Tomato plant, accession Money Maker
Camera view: vertical (180 deg); turntable rotation: 120 degrees
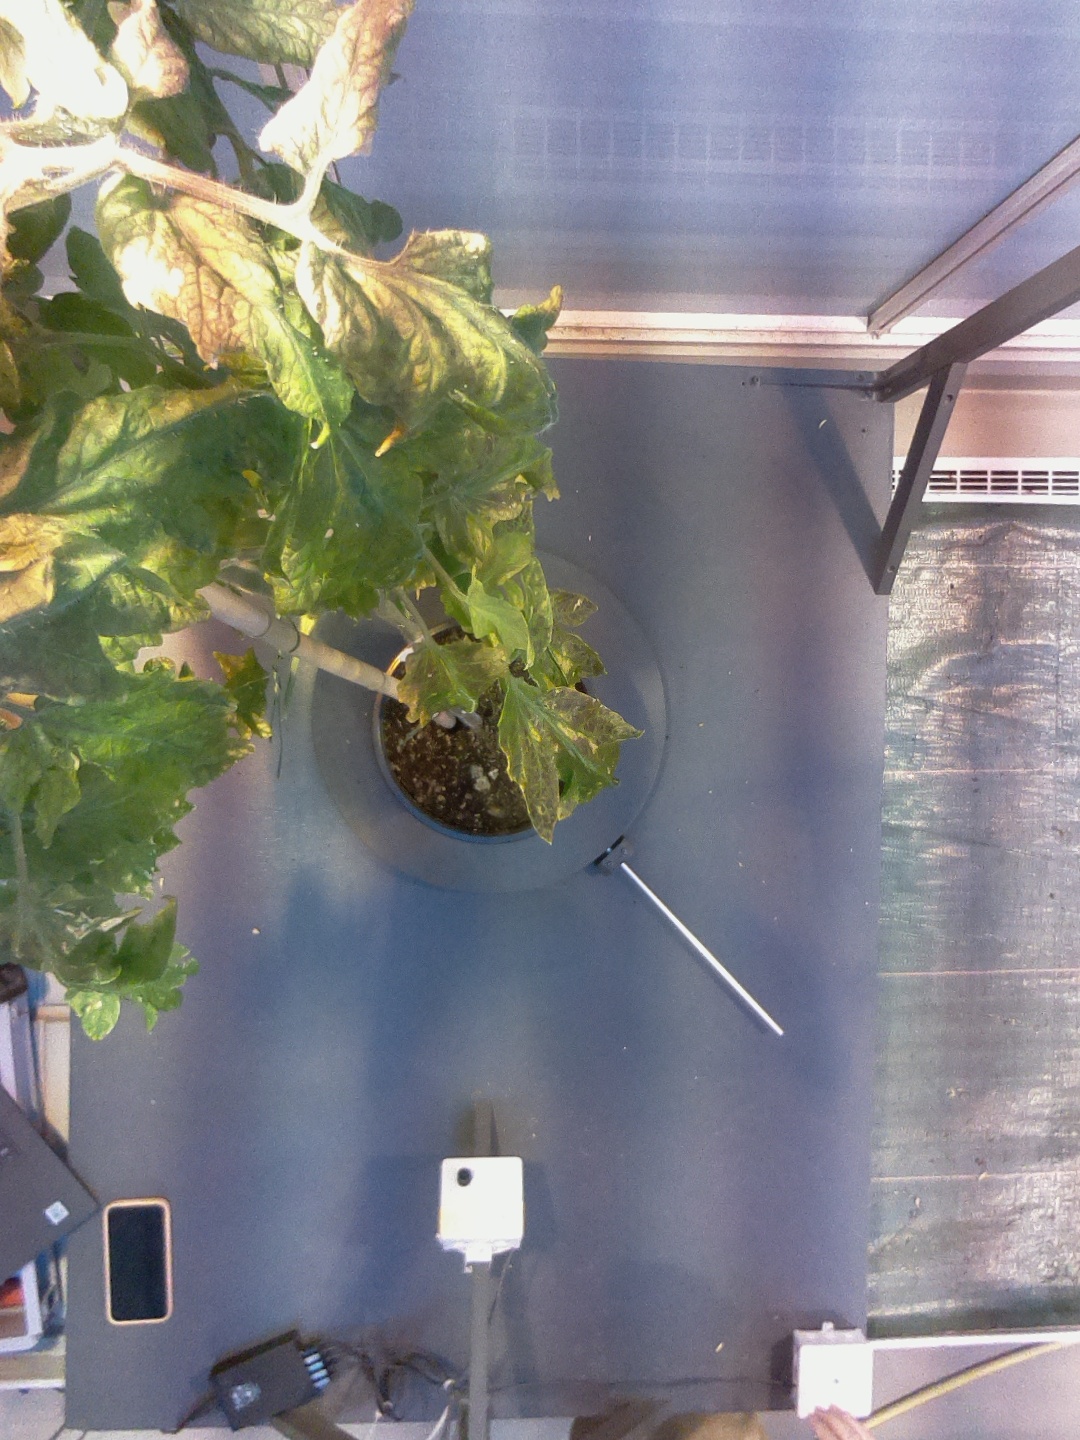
BBCH growth stage 75: 50%-60% of final fruit size